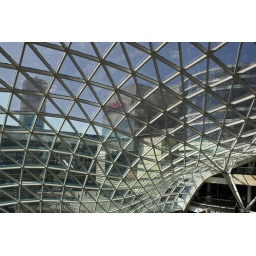
A large modern shopping centre in Central warsaw. It's covered by a massive glass roof structure.